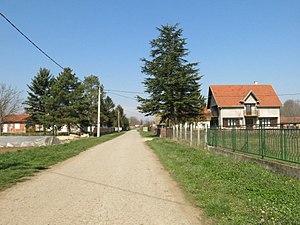
Brgulice est un village de Serbie situé dans la municipalité d’Obrenovac et sur le territoire de la Ville de Belgrade. Au recensement de 2011, il comptait 478 habitants.